Green ringtail possum

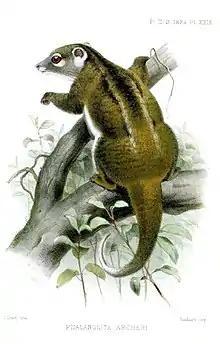

The green ringtail possum gets its name from its fur, which does indeed have a greenish tinge. In reality the fur is olive grey, but it is grizzled with silver, yellow and black hairs, which makes it appear green. It is nocturnal, solitary, and arboreal. It feeds mostly on leaves and is one of the few species that can eat the leaves of the stinger plant ("Dendrocnide moroides") which can cause extreme pain with human casualties needing to be hospitalised. It also engages in a practice called coprophagy, where an animal eats its own faeces.